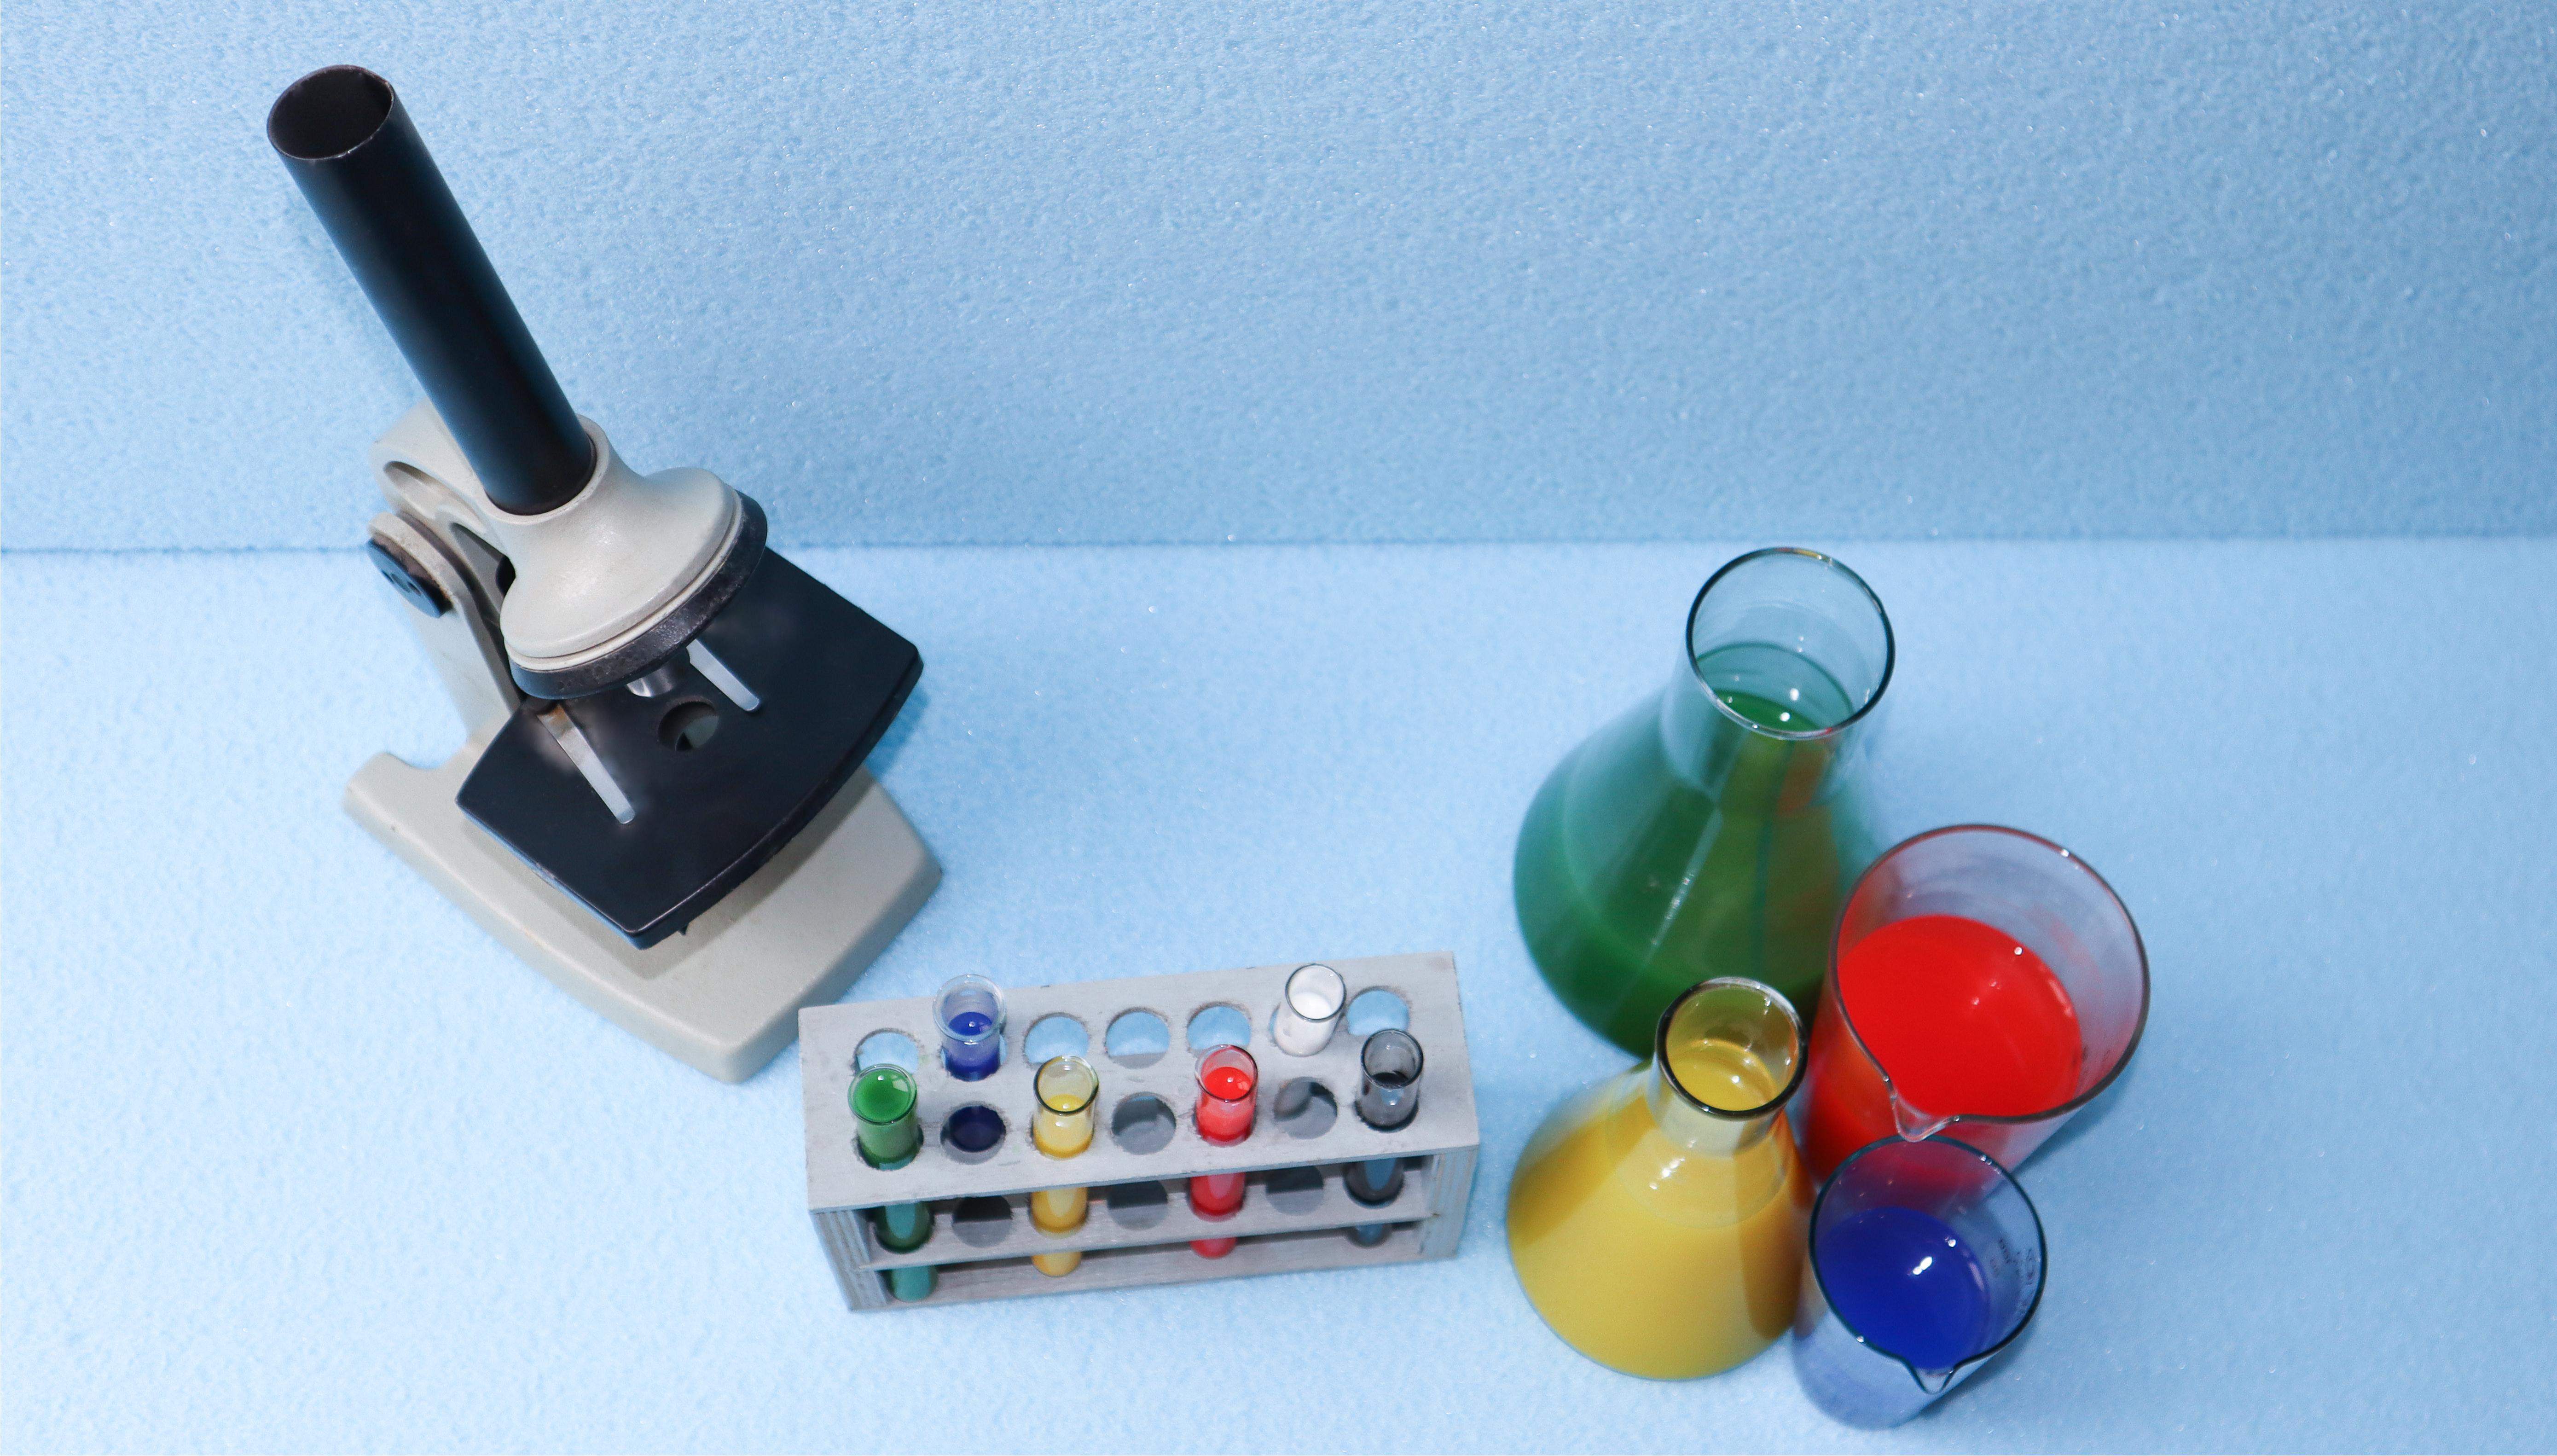
Laboratory equipment of modern chemistry classroom: microscope and laboratory glassware
Specialty: lab-equipment
Image credit: Belikov Maxim